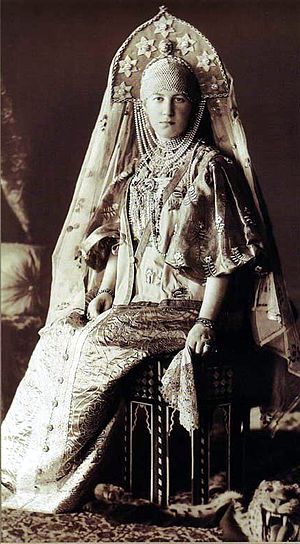
Maria af Grækenland / Russisk storfyrstinde
Storfyrstinde Maria Georgijevna i kostume fra det berømte bal i 1903.
Prinsesse Maria af Grækenland og Danmark, i Rusland kaldet Maria Georgijevna, var en græsk prinsesse, der gennem sit ægteskab blev storfyrstinde af Rusland.